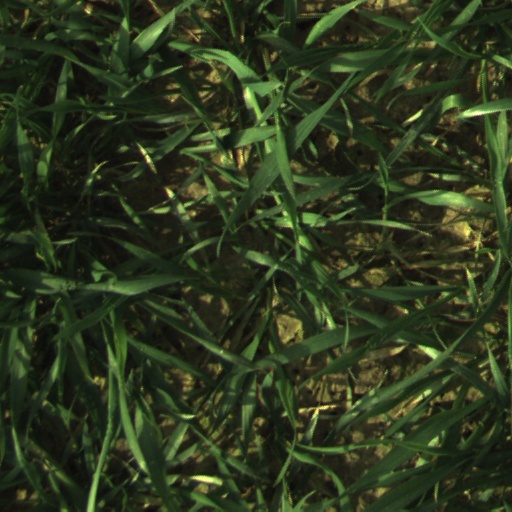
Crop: wheat